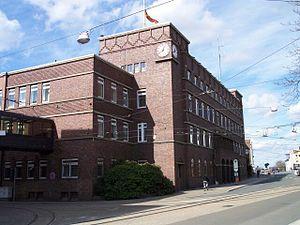
Bochum est une ville d'Allemagne dans le Land de Rhénanie-du-Nord-Westphalie dans la région de la Ruhr. Sixième plus grande ville du Land, deuxième plus grande ville de Westphalie et l'une des vingt plus grandes villes d’Allemagne, Bochum fait partie du district administratif d'Arnsberg comme Dortmund, Hagen, Hamm et Herne.
Le terme Expressionnisme de brique distingue une variante spécifique de l'architecture expressionniste utilisant la brique, les tuiles ou la brique vitrifiée comme matériaux de construction de prédilection. Les bâtiments répondant à ce style furent construits surtout dans les années 1920, et particulièrement en Allemagne.